Xingyiquan

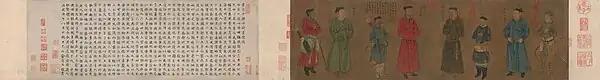
The "Four Generals of Zhongxing" painted by "Liu Songnian" during the Southern Song dynasty. Yue Fei is the second person from the left. This portrait is believed to be the "truest portrait of Yue in all extant materials."

The earliest written records of xingyi can be traced to the 18th century, and are attributed to Ma Xueli of Henan Province and Dai Longbang of Shanxi Province. Legend credits the creation of xingyi to renowned Song dynasty (9601279 AD) general Yue Fei, but this is disputed.